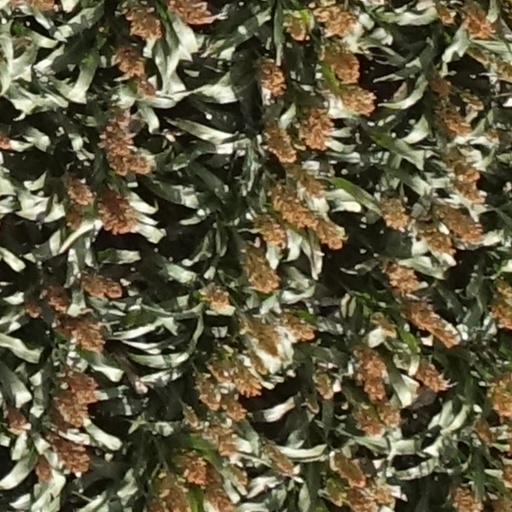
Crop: sorghum